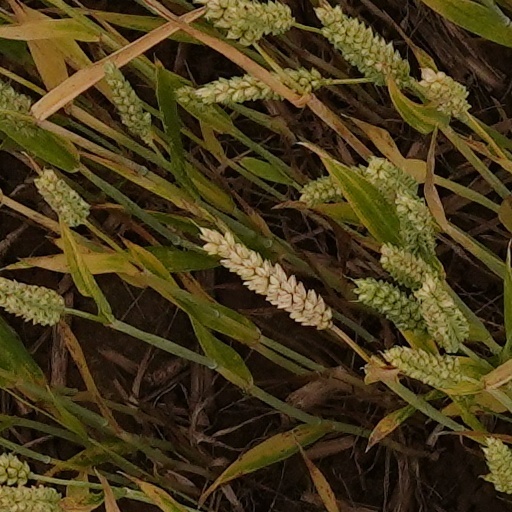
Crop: wheat